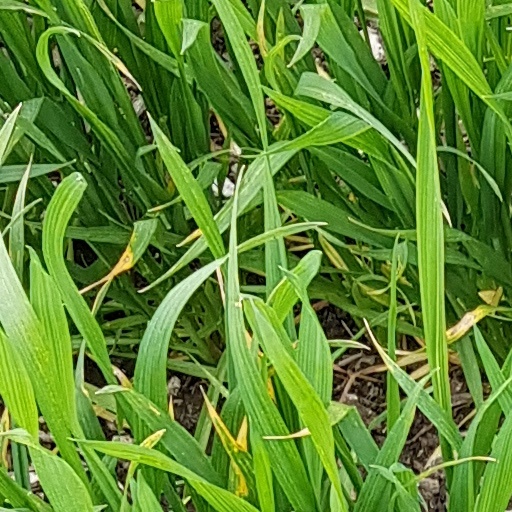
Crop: wheat